Nellu (1974 film)

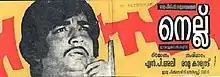
Theatrical release poster

Nellu is a 1974 Malayalam-language drama film directed by Ramu Kariat from a screenplay by K. G. George based on the 1972 award-winning novel of the same name by P. Valsala. It features an ensemble cast of Prem Nazir, Jayabharathi, Thikkurissy Sukumaran Nair, Sankaradi and Kottarakkara Sreedharan Nair. The film portrays the life of the Adiyar community, a tribe of the forests in the Wayanad hills of Kerala, through the eyes of an outsider.